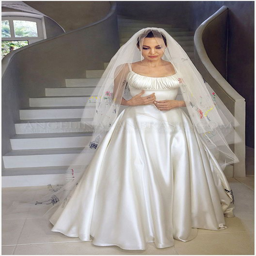
actor on her wedding day .